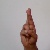
The image shows a hand gesture representing the letter 'R' in Indian Sign Language.